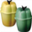
Label: sweet_pepper